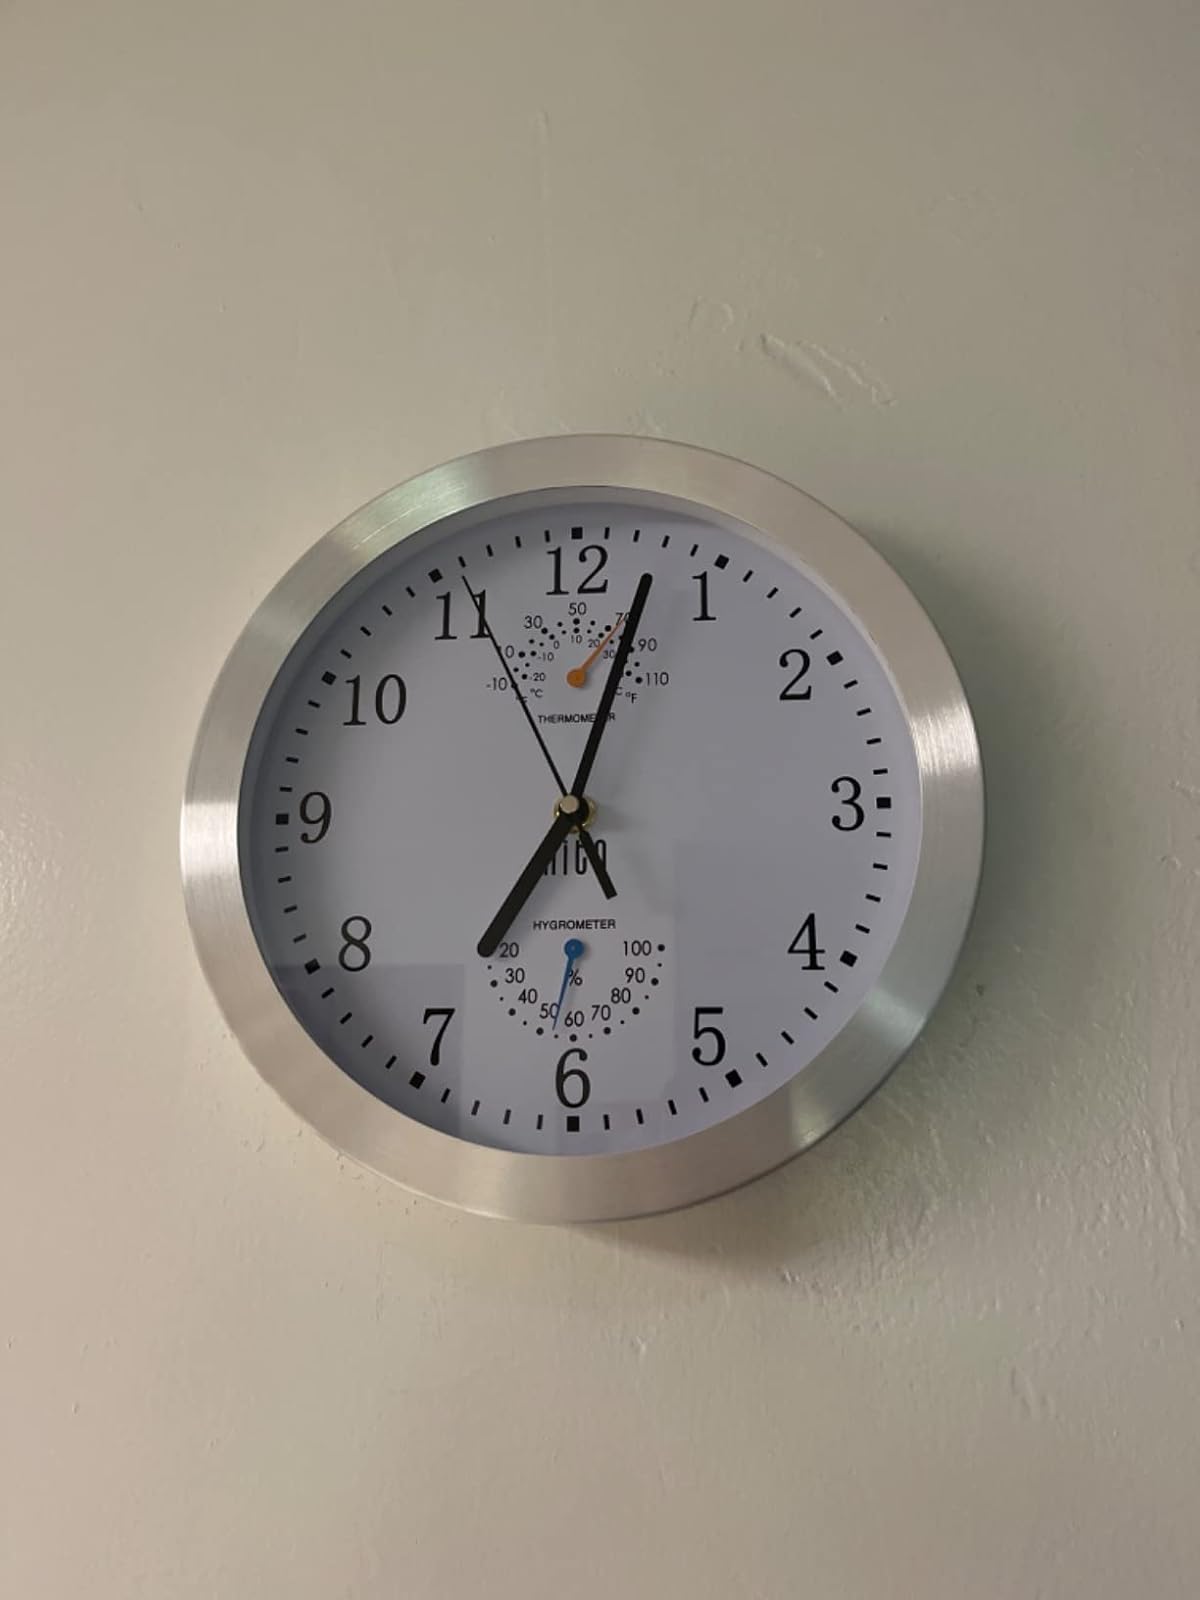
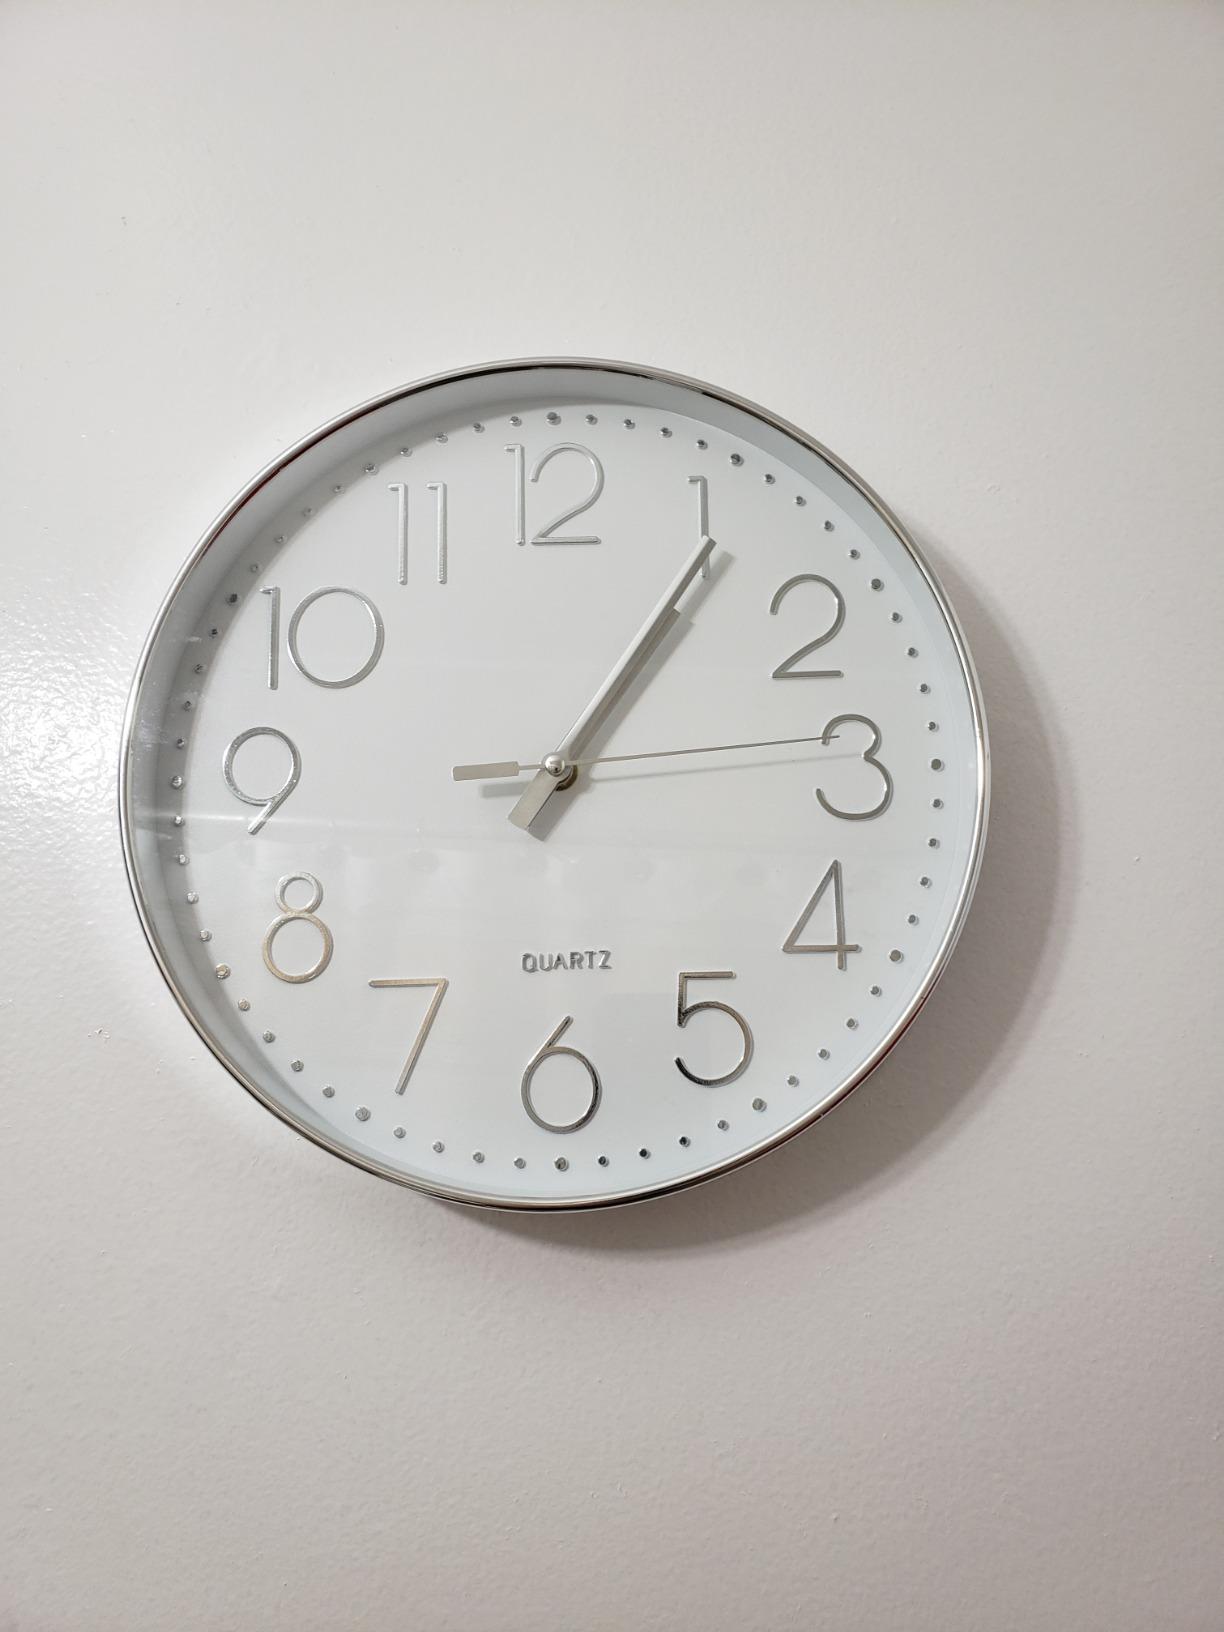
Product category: clock
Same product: no